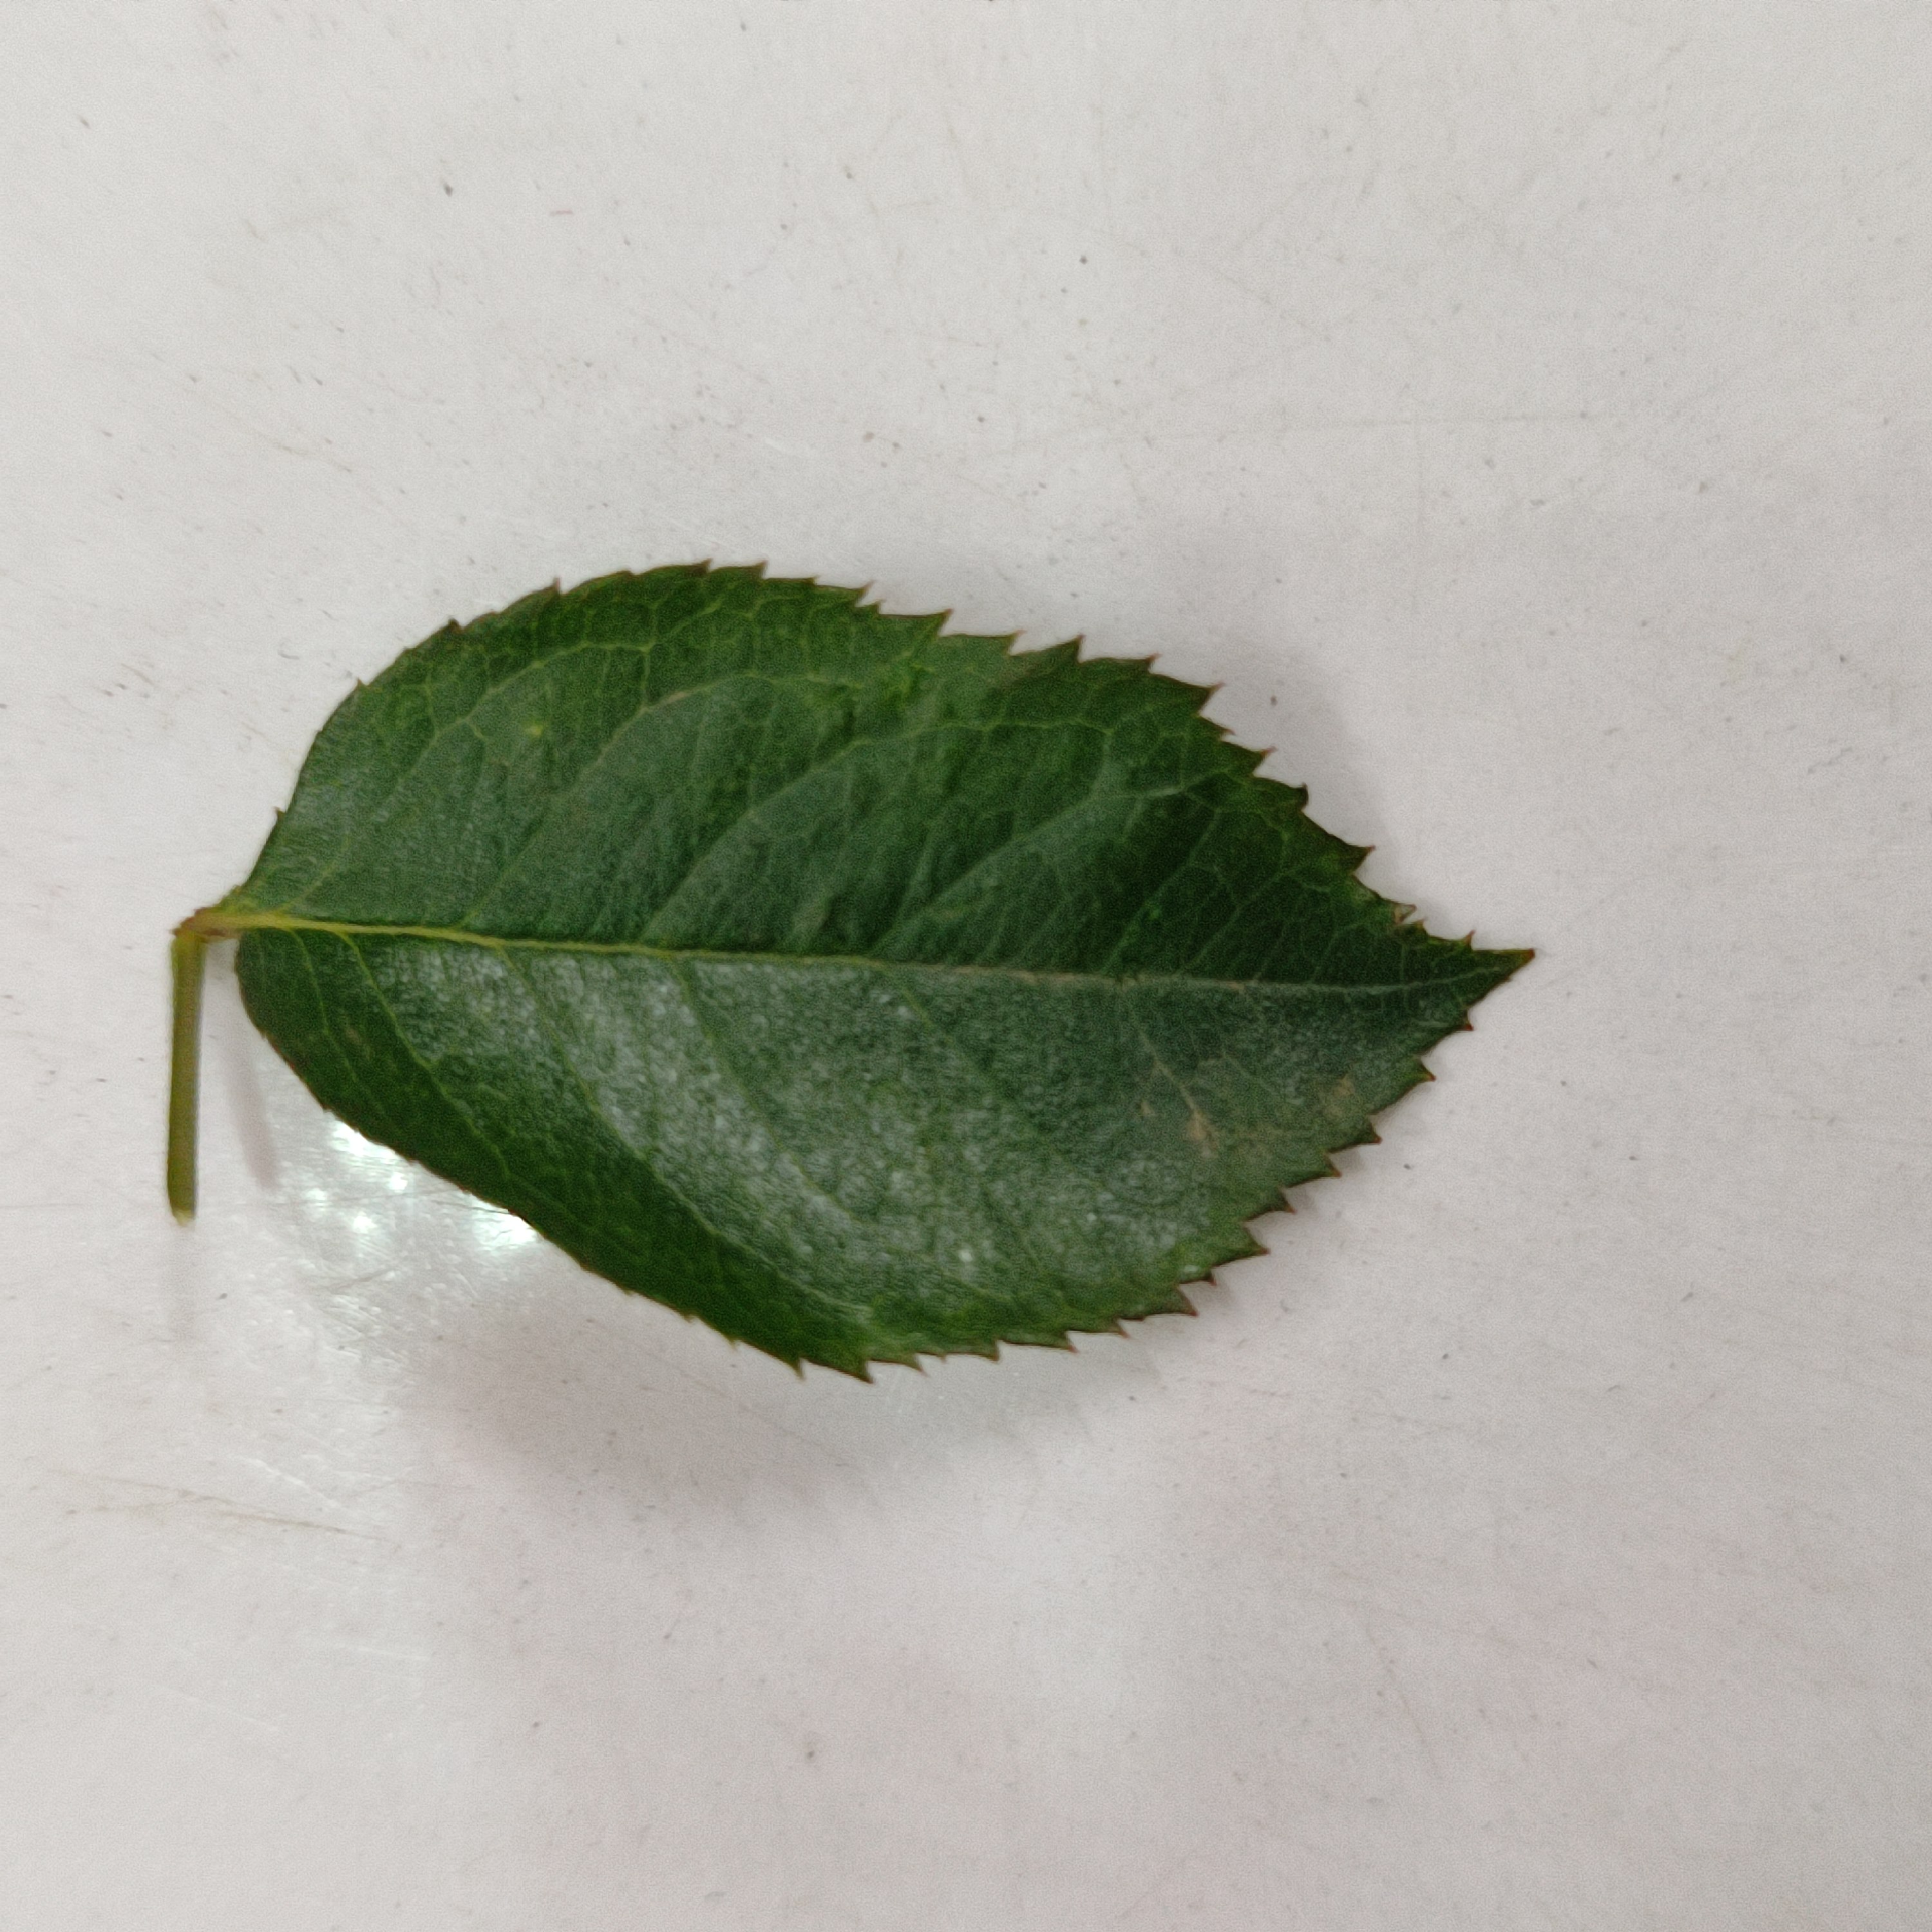
Label: Healthy Leaf